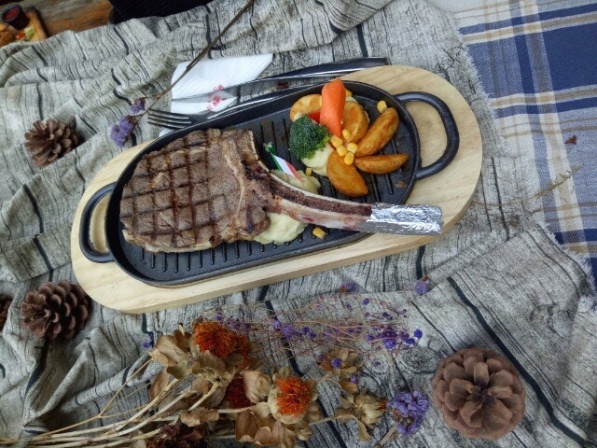
Label: dallas_stake